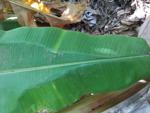
Label: healthy